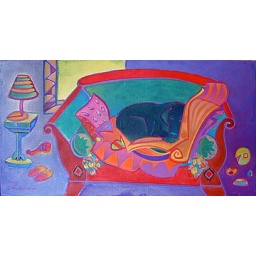
Frida, the black dog princess, rules in her sleep.